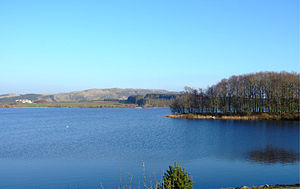
Olav Tryggvason / Fødsel
Frøylandsvandet, hvor Astrid Eriksdatter angiveligt fødte Olav på en holm under sin flugt fra dronning Gunhild.
Olav Trygvasson var Norges konge fra 995 til 1000. Han var søn af Tryggve Olavsson, konge af Viken, og ifølge senere sagaer oldebarn af Harald Hårfager, den første konge af Norge.